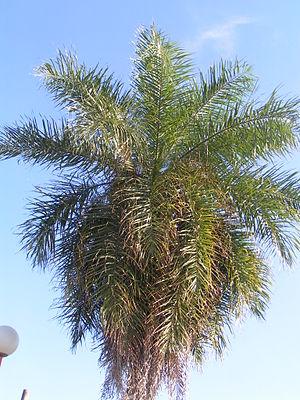
Acrocomia est un genre de palmiers de la famille des Arecaceae natif des régions tropicales d'Amérique, du sud du Mexique et du sud des Caraïbes jusqu'au Paraguay et nord de l'Argentine. Il contient les espèces suivantes :